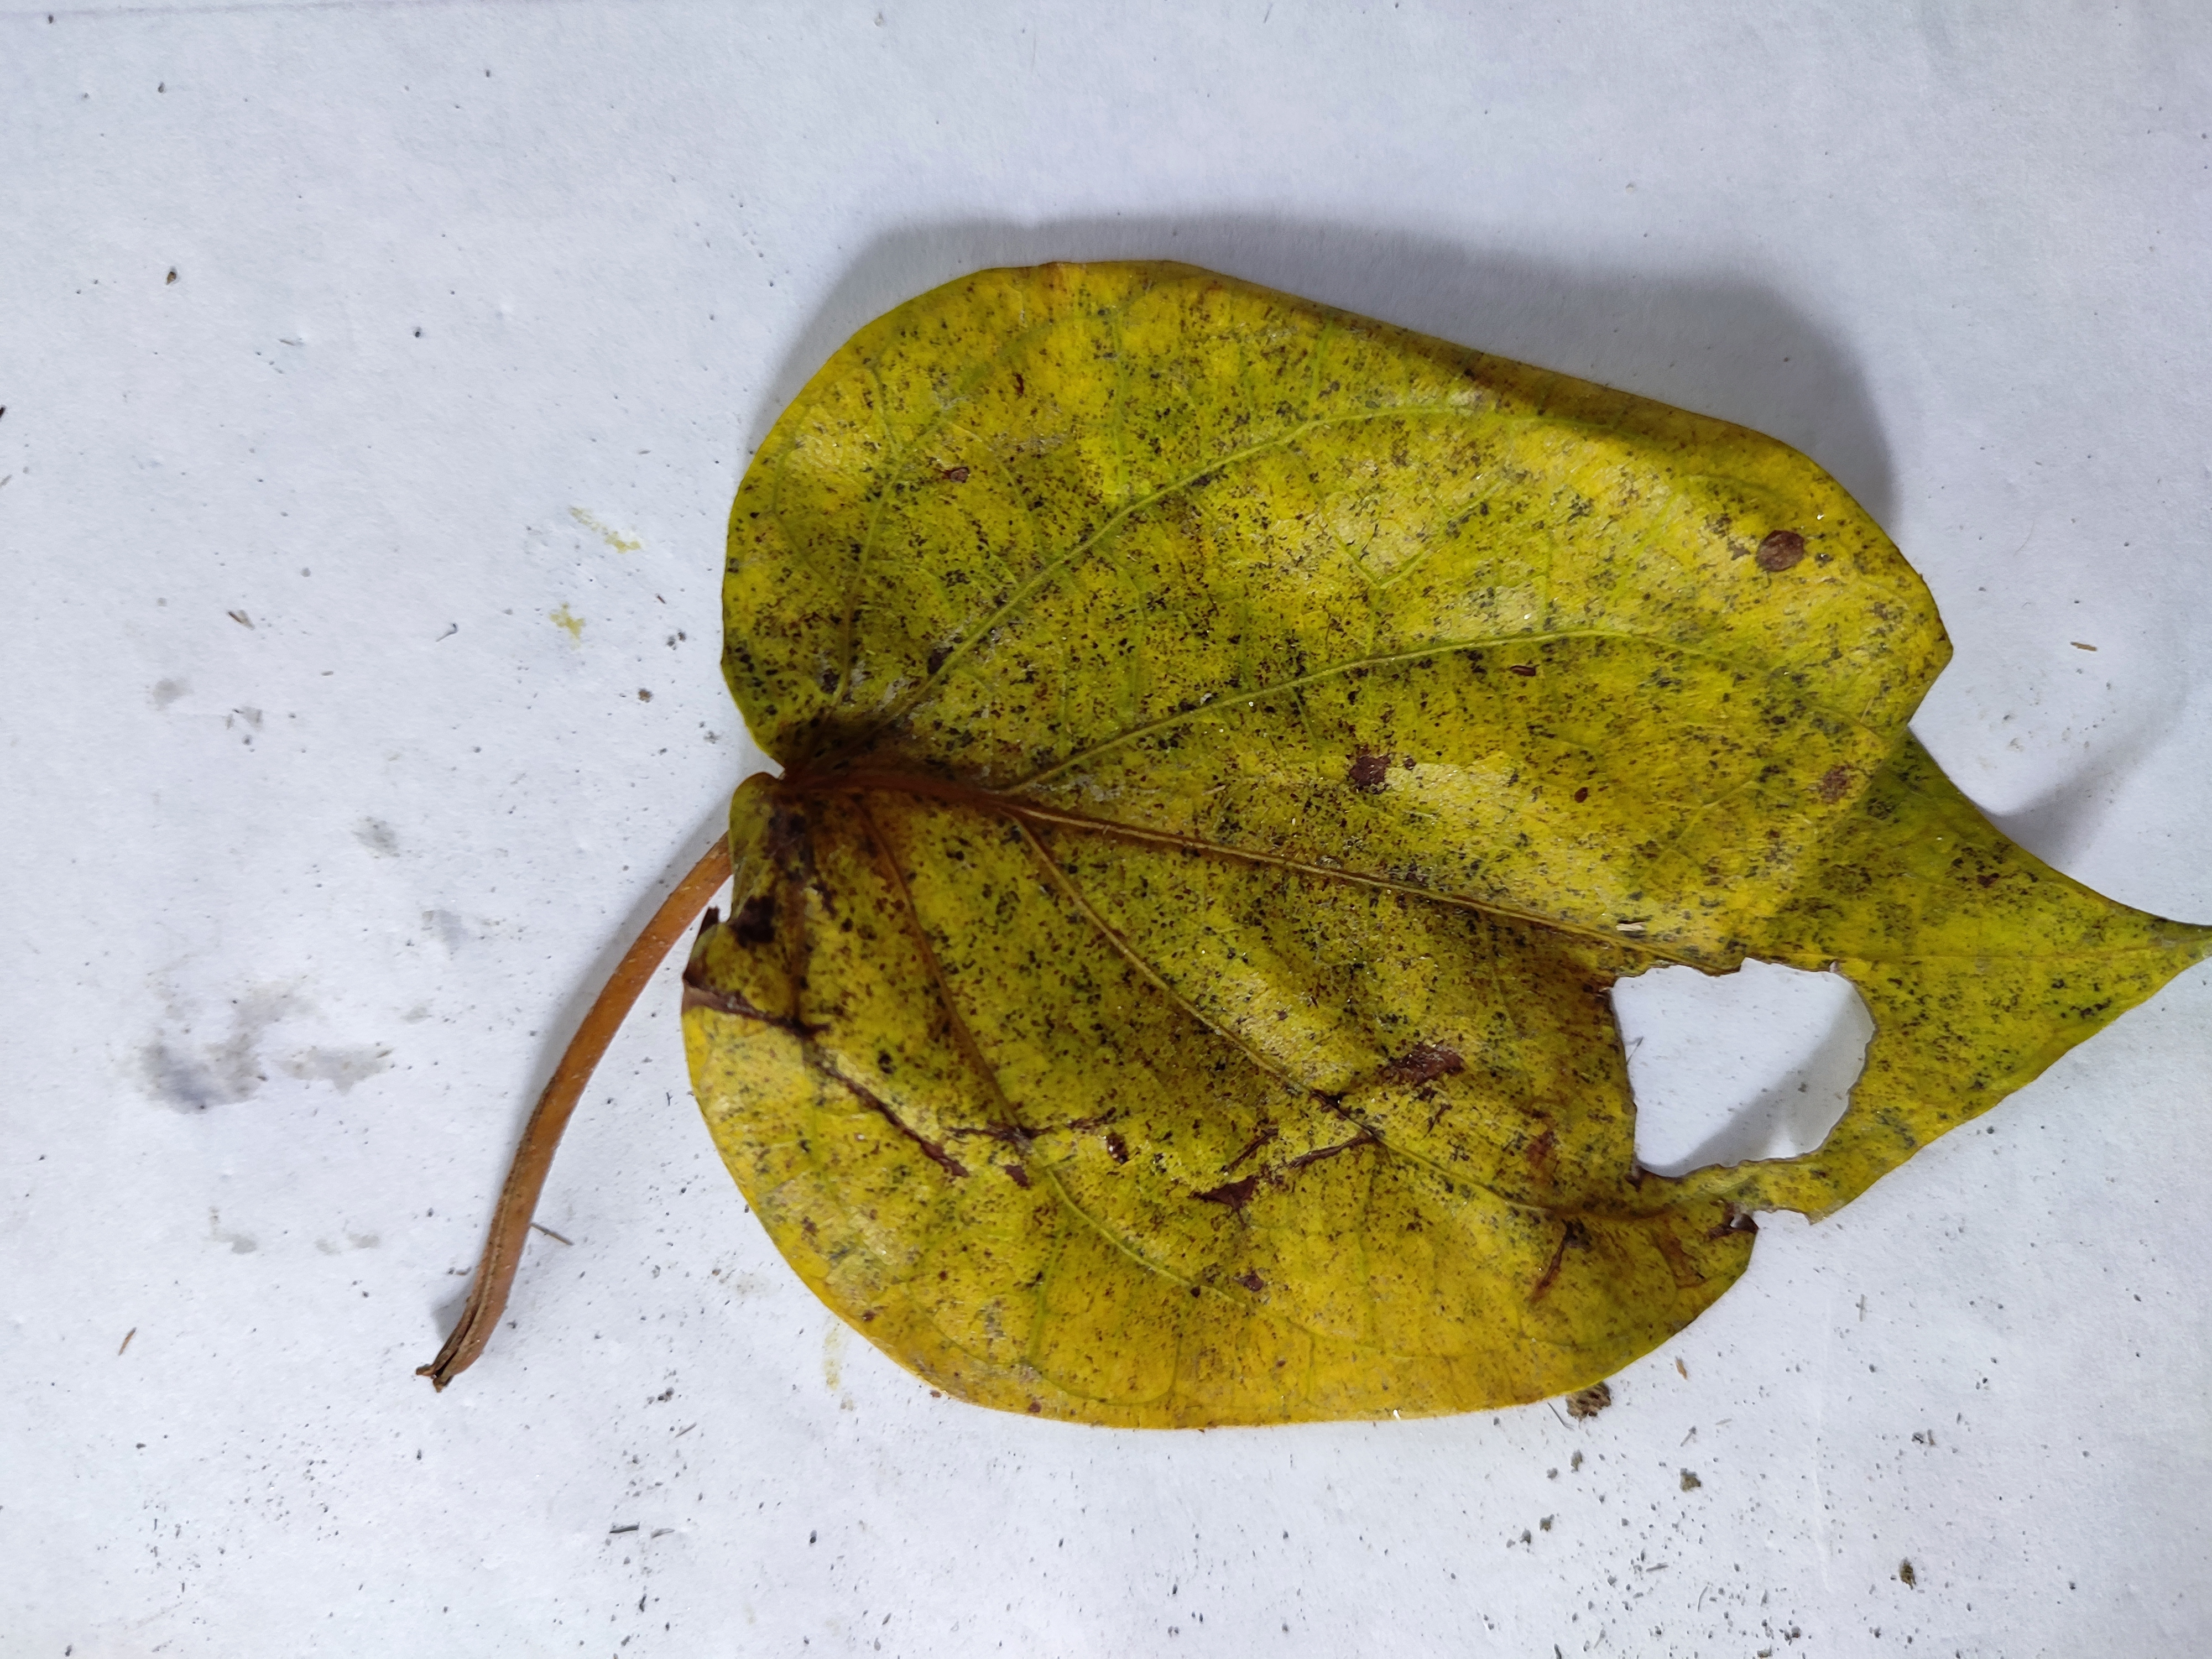
Label: Dried_Leaf